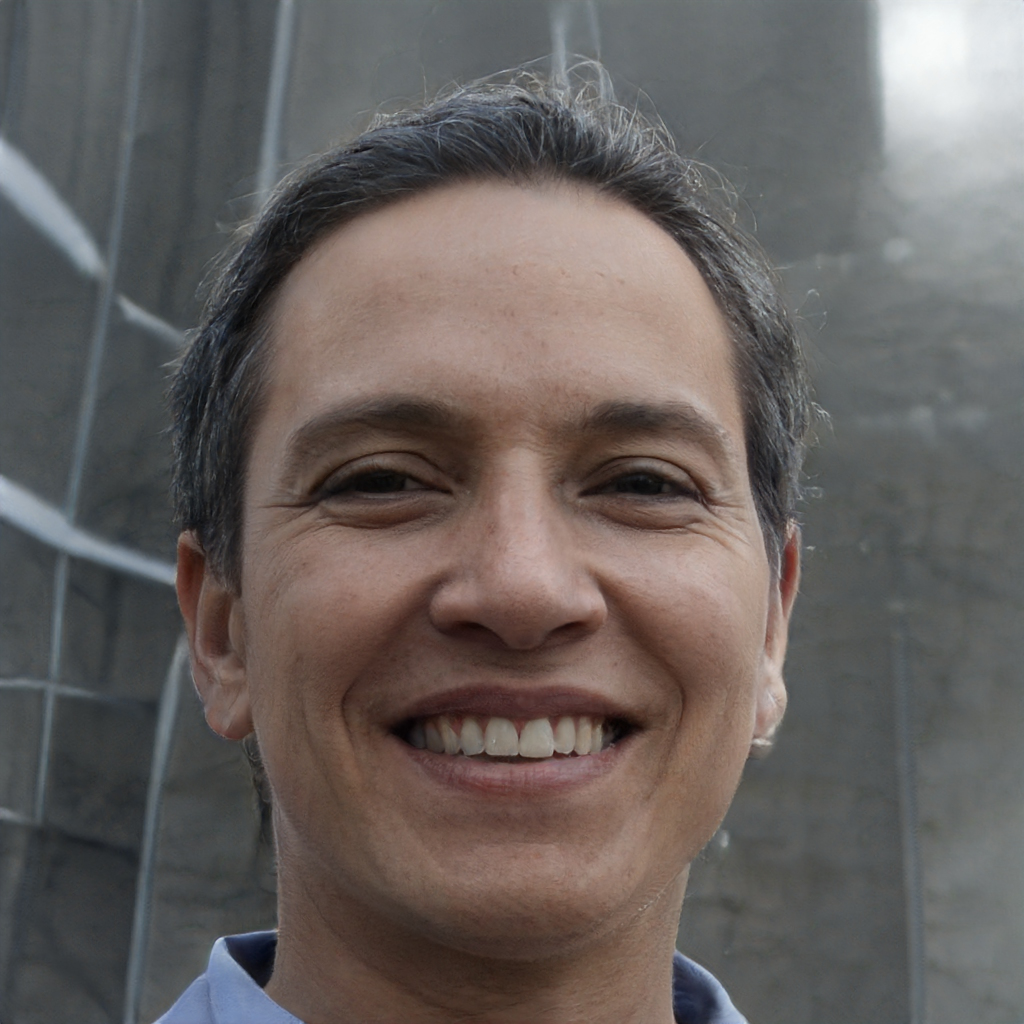
Gender: Male